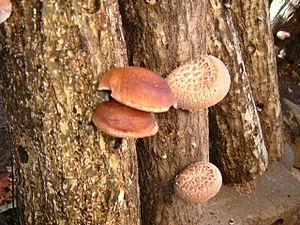
Le Lentin du Chêne, lentin comestible, également appelé shiitaké, ou encore champignon parfumé est une espèce de champignons basidiomycètes de la famille des Marasmiaceae. C'est un champignon comestible poussant en Extrême-Orient sur le bois de divers feuillus et qui tire son nom japonais de l'arbre shii qui est son hôte historique. Ce dernier est un arbre majestueux à très petites feuilles, de la famille des Fagaceae.